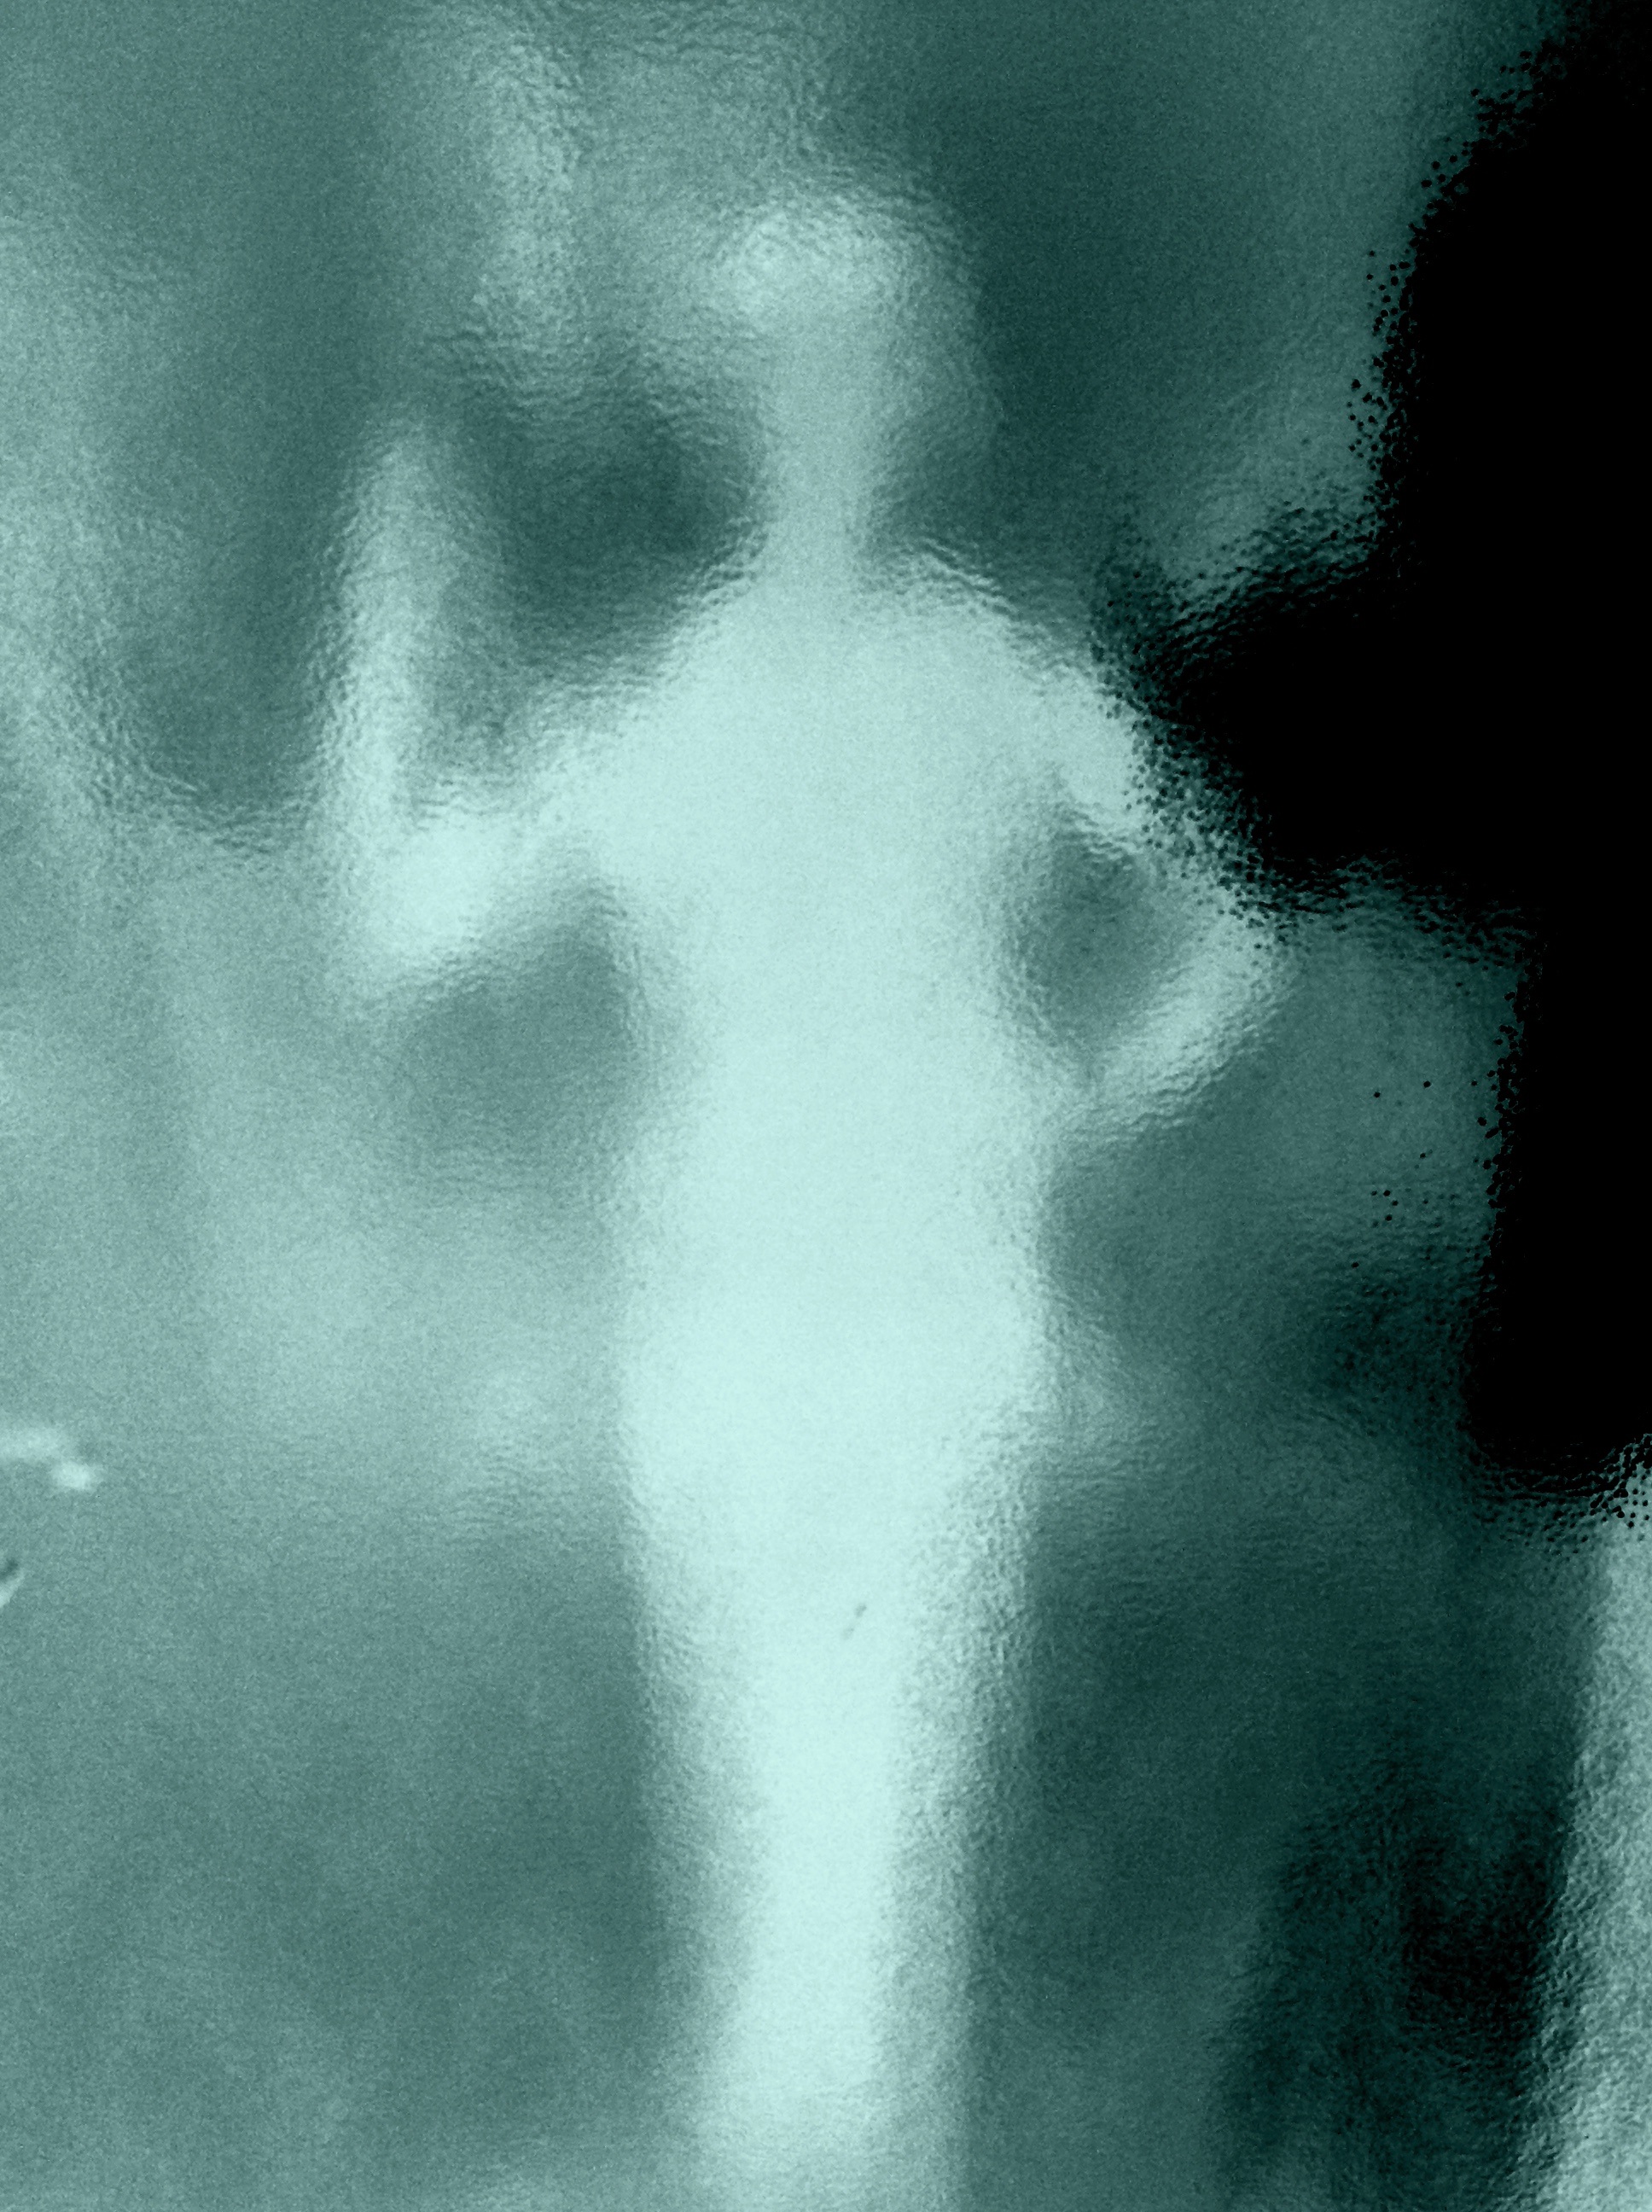
black and white, texture, atmosphere, dark, darkness, monochrome, background, negative, monochrome photography